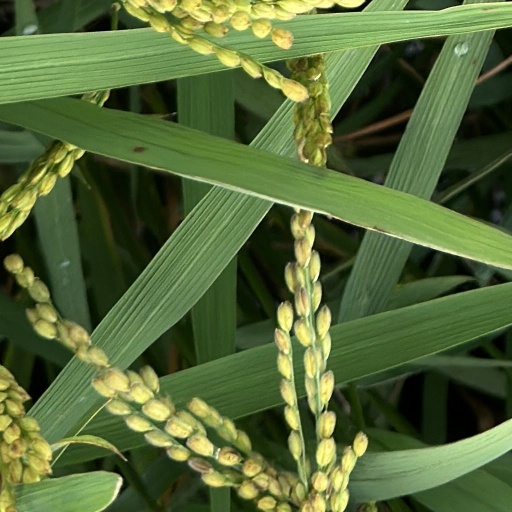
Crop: rice